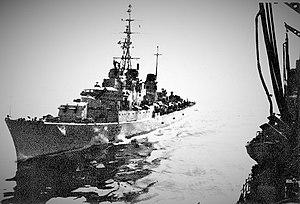
La classe Impetuoso est la première classe de destroyers italiens construite après-guerre pour la marine de guerre italienne.